Saint-Martin-de-la-Mer

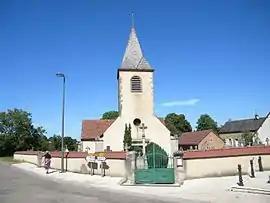
The church in Saint-Martin-de-la-Mer

Saint-Martin-de-la-Mer is a commune in the Côte-d'Or department in eastern France.